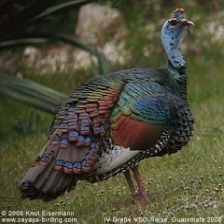
Species: OCELLATED TURKEY
Scientific name: MELEAGRIS OCELLATA